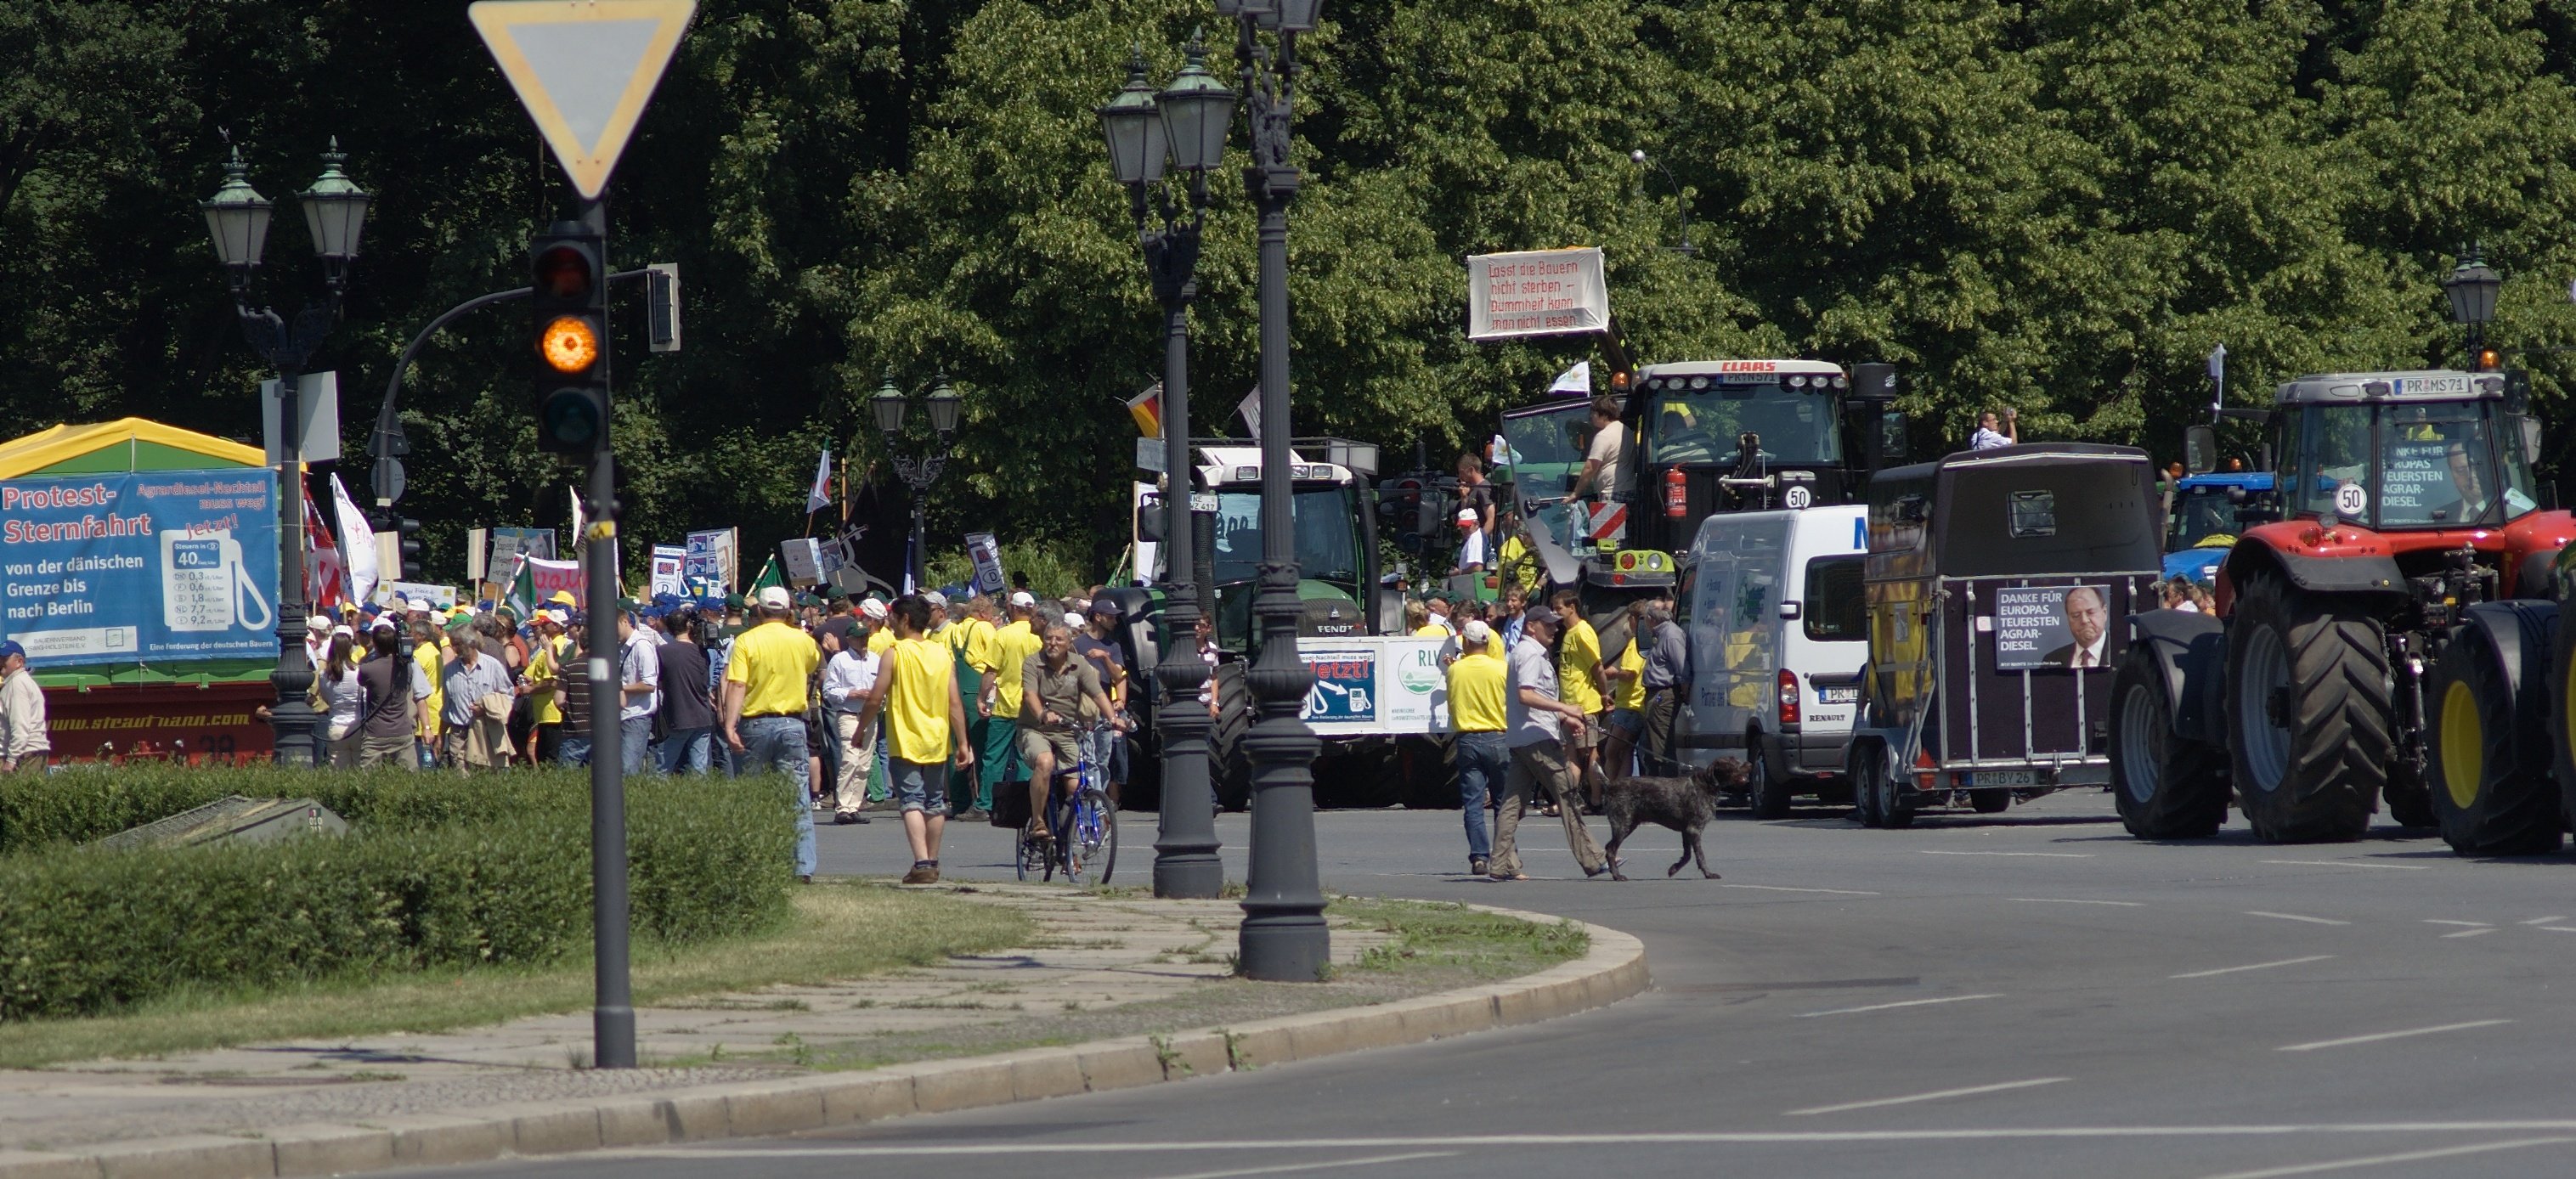
pedestrian, asphalt, transport, rawtherapee, germany, deutschland, berlin, pentax, 135mm, lenstagged, steffenzahn, k100d, justpentax, smcpentaxm135135mm, pentaxm135mm, smcpm135mmf35, tiergarten